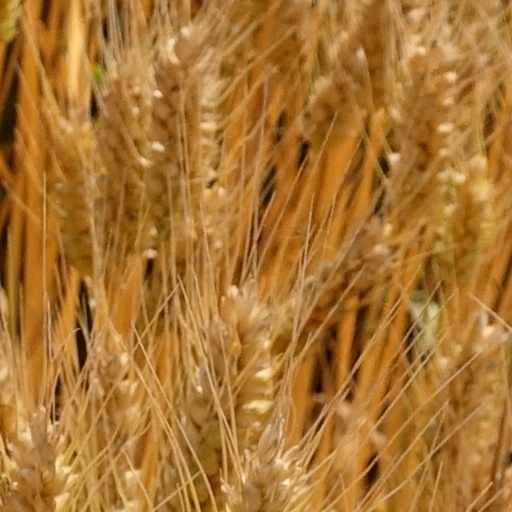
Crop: wheat